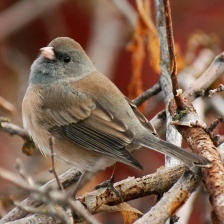
Species: DARK EYED JUNCO
Scientific name: JUNCO HYEMALIS